ARA Piedra Buena (P-36)

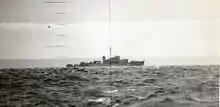
"Piedra Buena" seen through the attack periscope of ARA Santiago del Estero (S-12) during naval exercises

Between 1959 and 1968 she belonged to the Destroyers and Frigates Squadron of the High Seas Fleet based in Puerto Belgrano Naval Base; and she participated in various naval exercises, including UNITAS I (1960), UNITAS II (1961), UNITAS III (1962), UNITAS IV (1963), and ATLANTIS I (1968).